Ulrich Zell

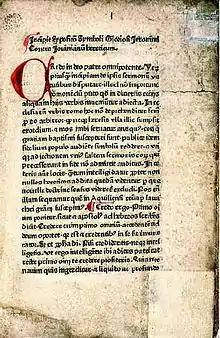
A leaf from the "Expositio symboli", ca. 1470, National Library of Poland.

Ulrich Zell (died c.1507) was an early printer in Cologne, Germany.